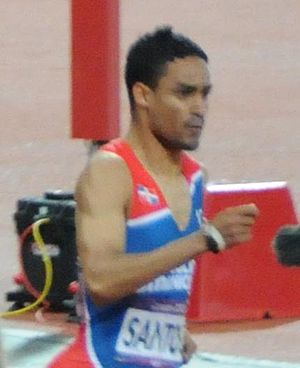
Luguelín Santos
Luguelín Santos er en dominikansk løber som blev juniorverdensmester på 400 meter i 2012, og vandt sølv ved sommer-OL 2012.